2018 Santiago ePrix

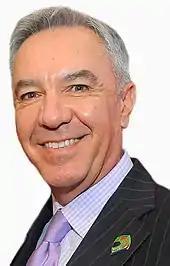
Former driver Eliseo Salazar "(pictured in 2011)" led negotiations to get Santiago on the Formula E calendar.

In February 2017 a diplomatic committee led by former driver Eliseo Salazar began talking to Formula E CEO Alejandro Agag in Buenos Aires about the possibility of holding a race in the Chilean capital of Santiago. The race was officially confirmed by the world governing body of motorsport, the Fédération Internationale de l'Automobile (FIA), in June, and was added to the 2017–18 Formula E calendar by the FIA World Motor Sport Council three months later. It was the fourth of twelve single seater electric car races of the season and took place on 3 February 2018. Prior to the event, a non-championship Formula One race won by Juan Manuel Fangio was held on the streets of Santiago in 1950. Despite also having hosted regional soccer tournament Copa América (in 1991 and 2015) or Dakar Rally (in 2009, 2010, 2011, 2012, 2013, 2014 and 2015), the press predicted the race would be the largest sporting event in Chile since the 1962 FIFA World Cup, and organisers expected 20,000 people to attend. A total of 20 drivers each representing ten teams of two competitors each were entered for the race.